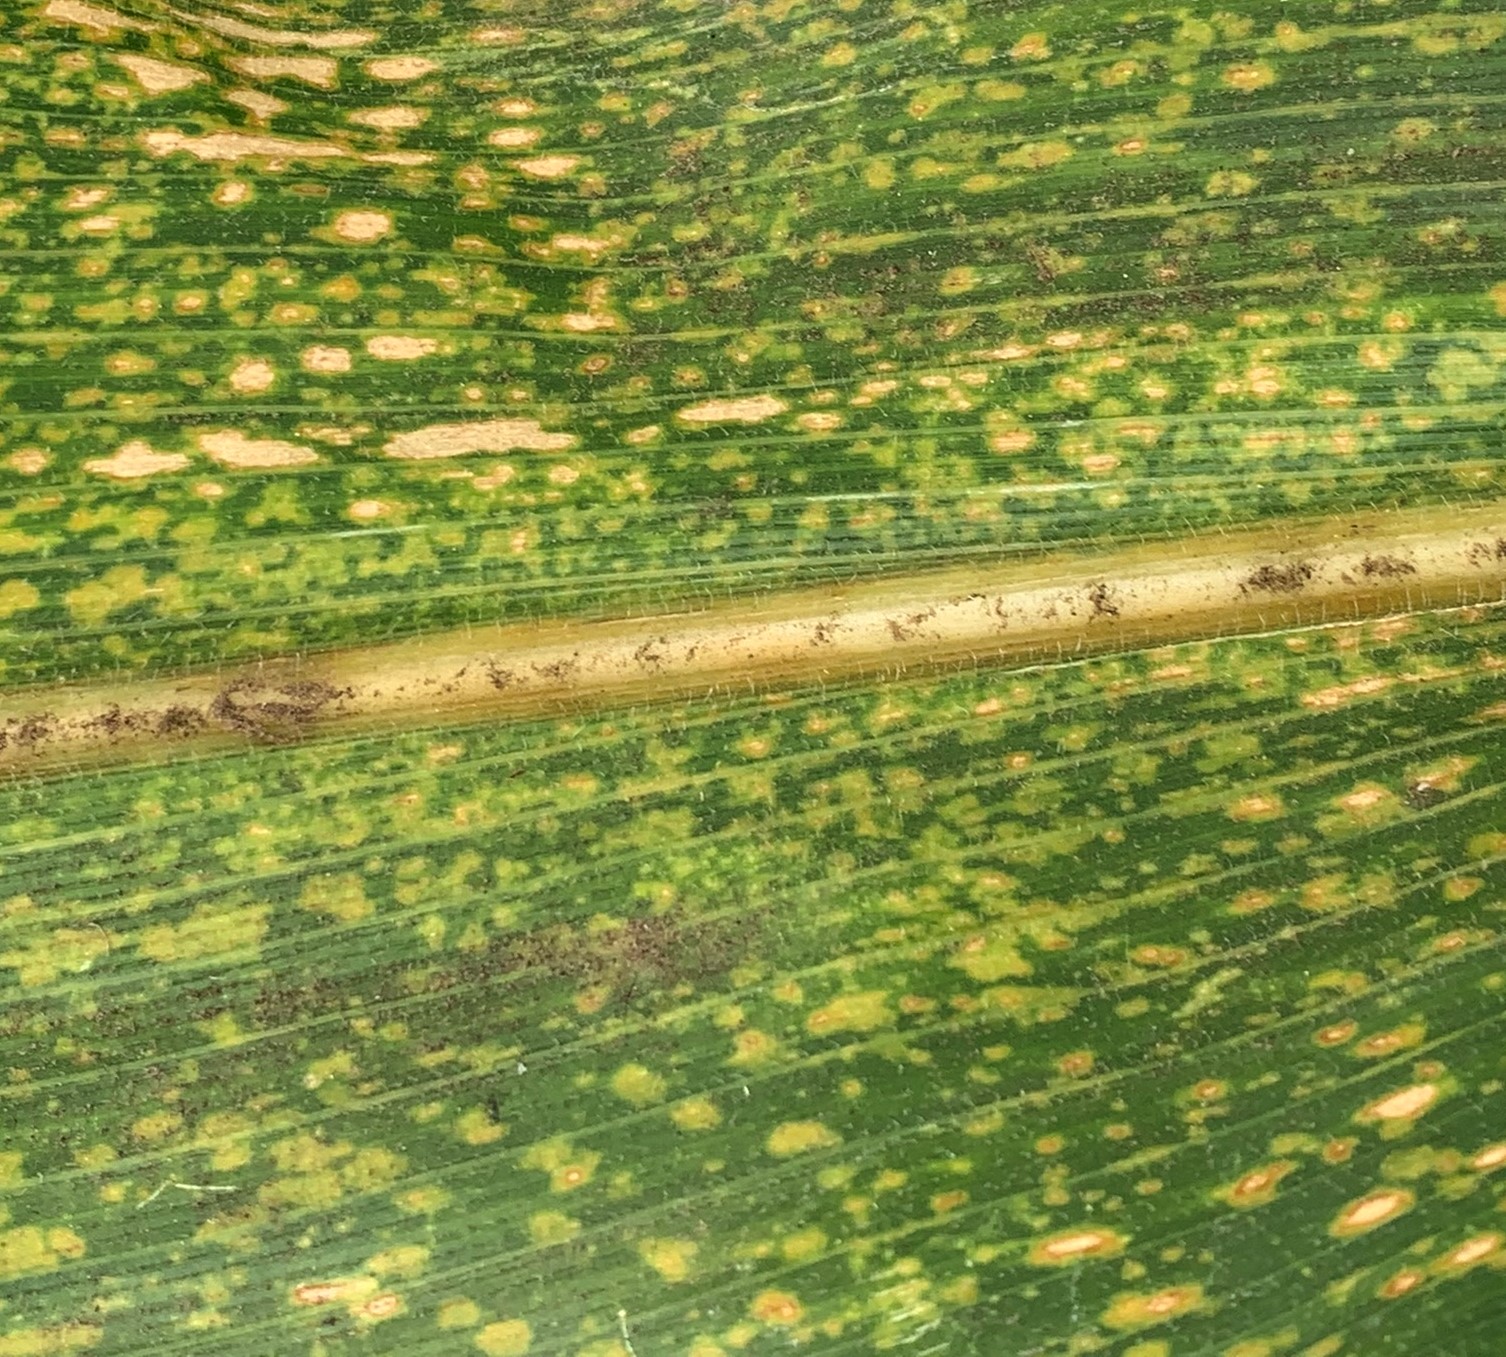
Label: MLN